Green in Islam

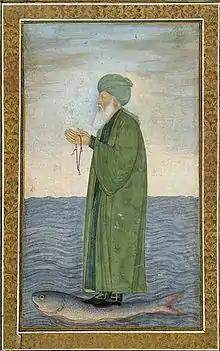
17th-century Mughal painting of al Khidr

Verses from the Qur'an describing reclining on green cushions and garments of fine silk imbue the color with a sense of tranquility and peace. Believers are adorned with green garments of fine silk and heavy brocade, symbolizing purity and divine favor.